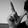
ASL letter: L